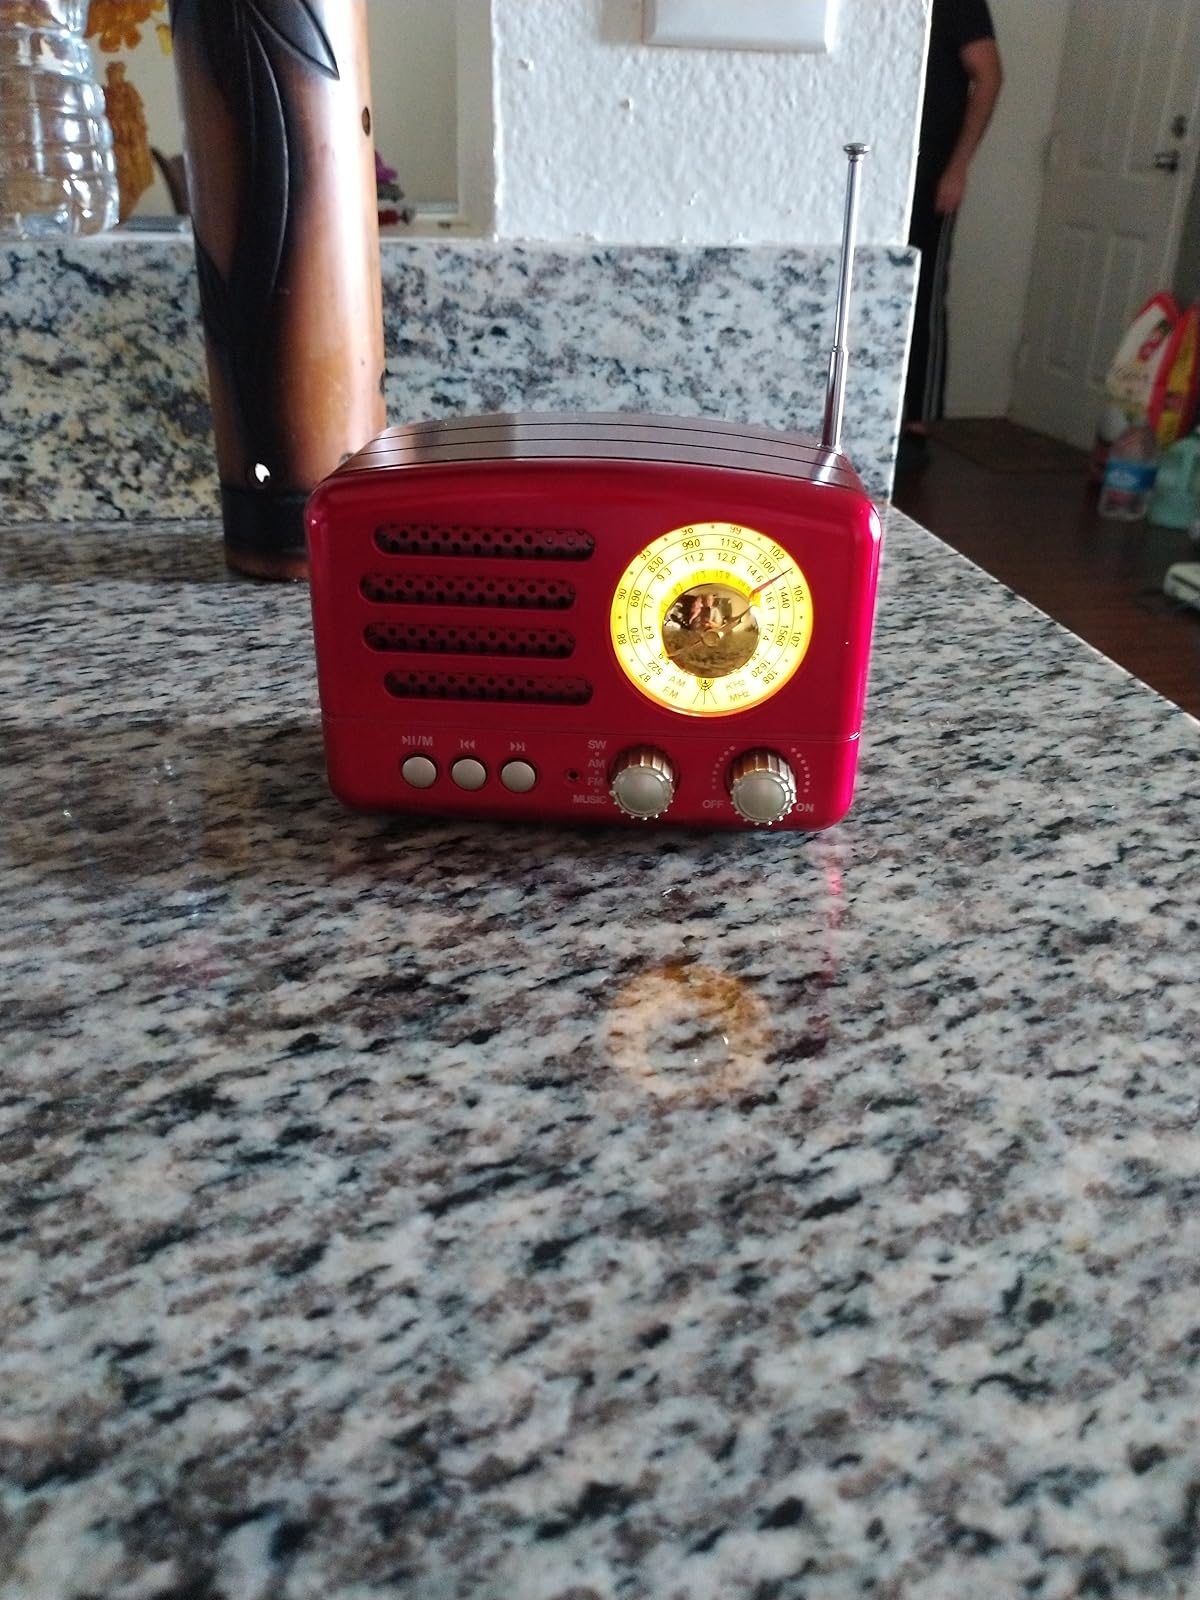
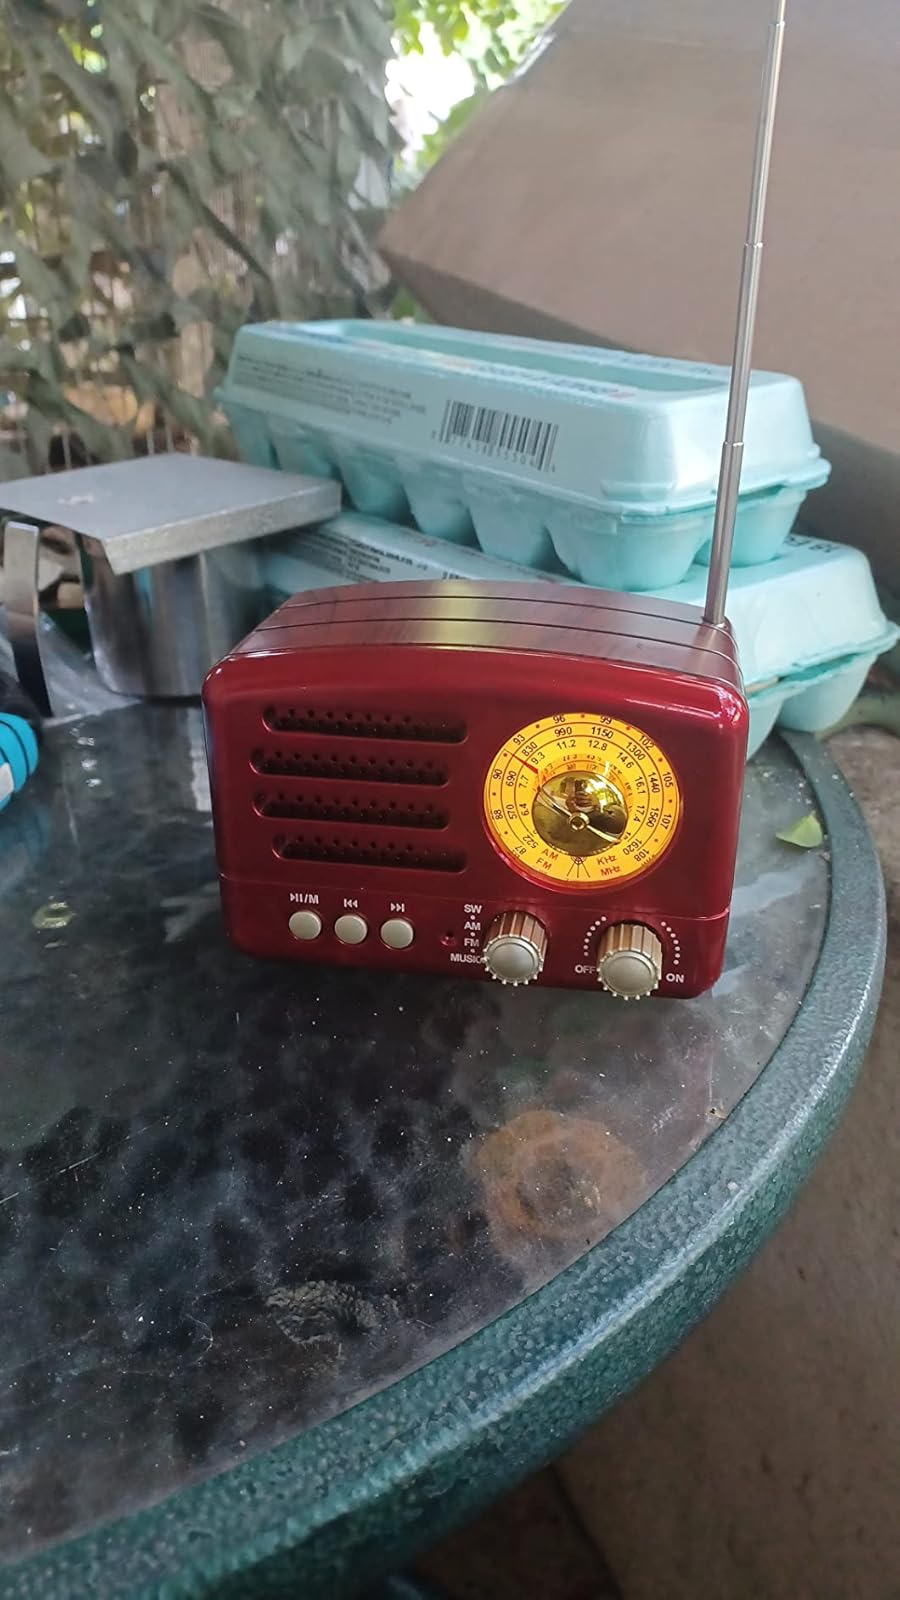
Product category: radio
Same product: yes